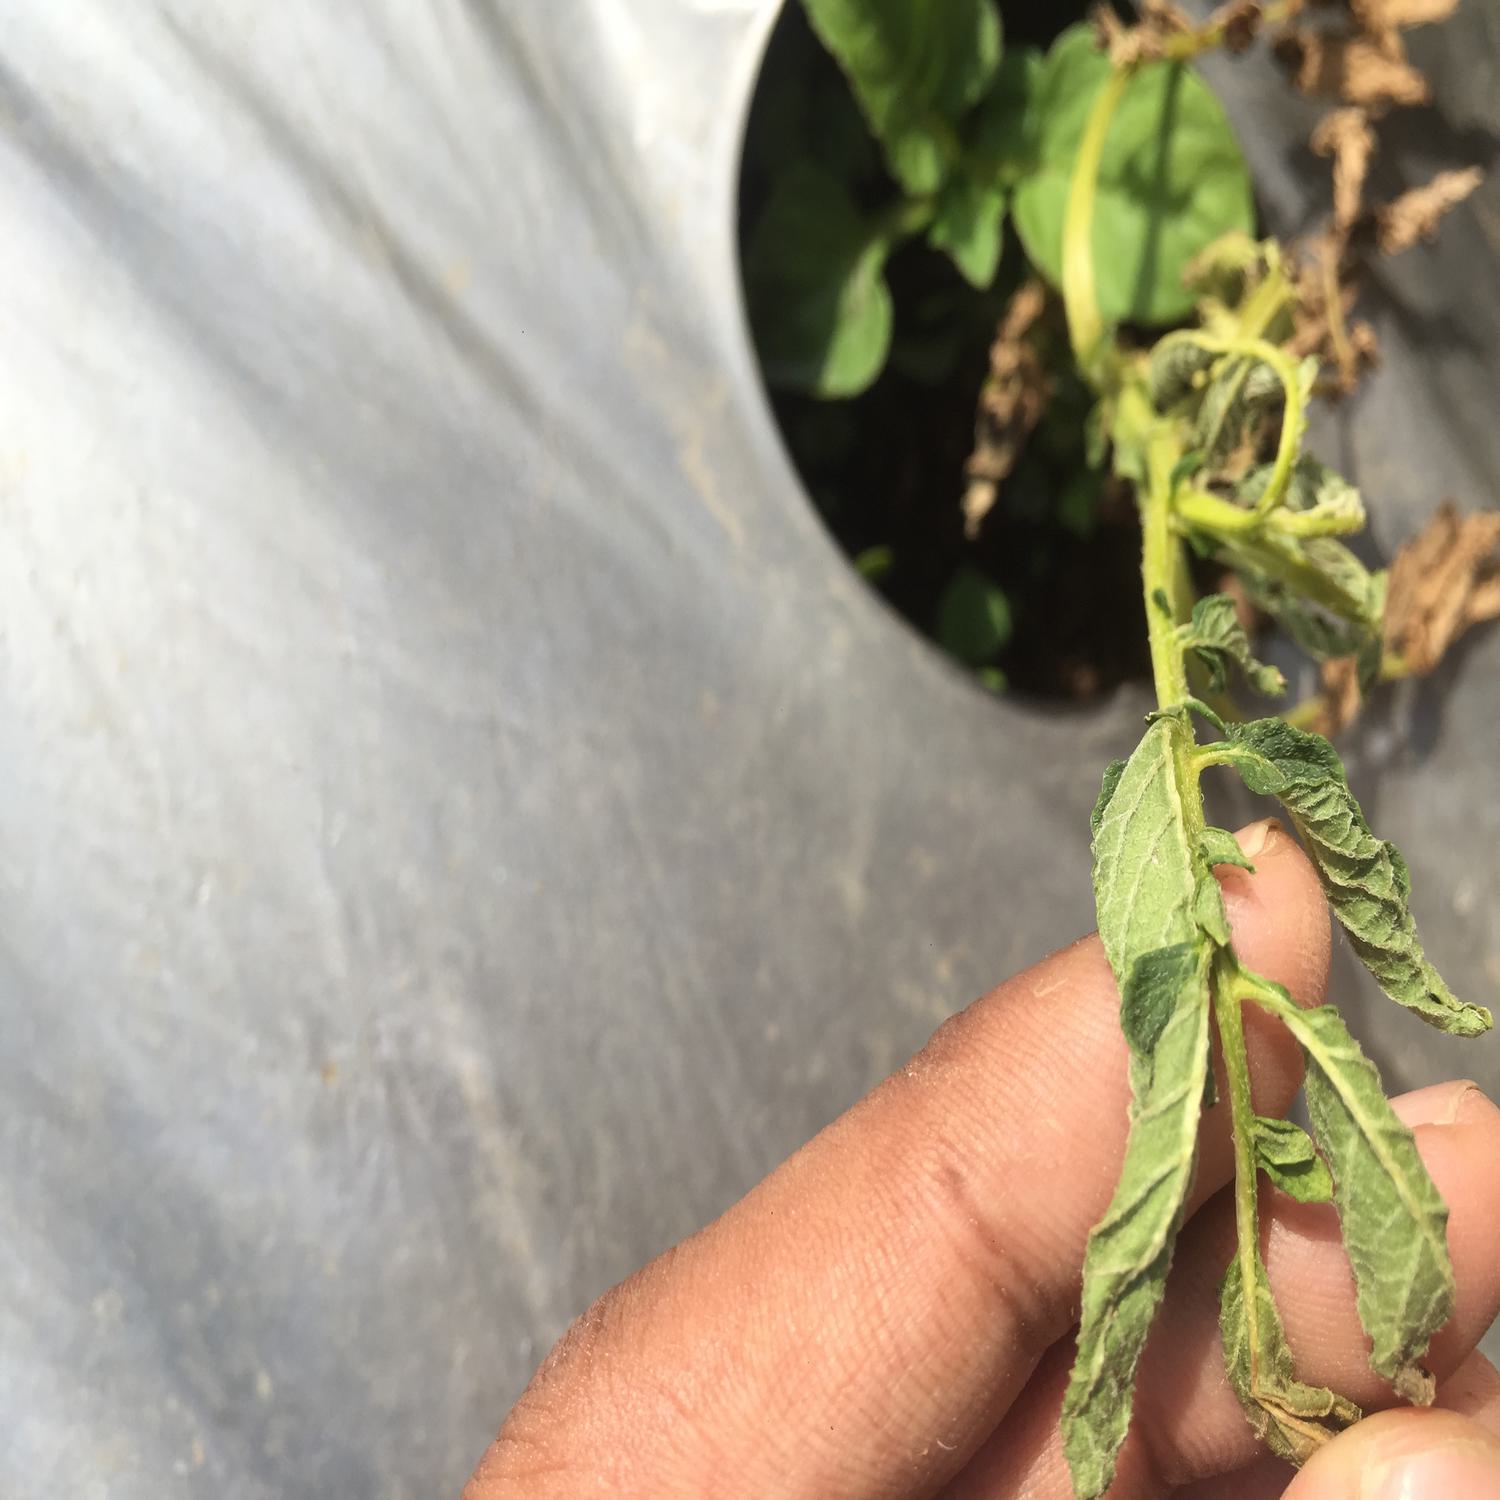
Etiqueta: Pudricion_Parda